1846 Havana hurricane

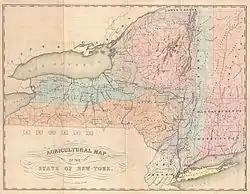
A colored print map depicting several states and their boundaries

Not a single residence remained undamaged after the hurricane's passage in Bejucal, San Antonio de los Baños, Santiago de Las Vegas, and Mariel, and those that were not destroyed were unroofed. Nueva Paz suffered the loss of 110 homes, while Madruga lost 100; only five remained standing at Managua, and of the eight left at Quivicán, all were severely damaged. At Jibacoa, only 32 of the town's 82 residences survived the storm. The seaside town of Guanabo was entirely lost, with floodwaters driving the town to sea and leaving its residents homeless. The hamlets of Mantilla, La Chorrera, and Paula disappeared entirely, while Candelaria was washed away with the loss of all its structures, of which a majority collapsed under the strength of the storm's powerful winds before being driven out to sea. Most structures in Cayajabos, Boyeros, and Aguacate were flattened, while the villages of Alquízar, Güira de Melena, and Vereda Nueva essentially vanished after the storm passed through. Guatao was entirely destroyed, suffering the loss of its apparently indestructible church, while Quemado wholly vanished and only four houses endured the storm's impacts at San Antonio de los Baños.